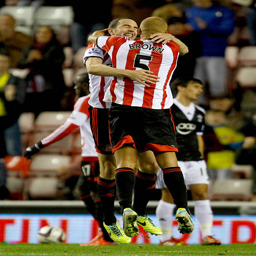
football players celebrate after their team - mate scored the opening goal during the fourth round match